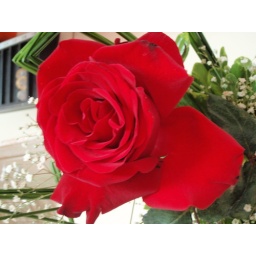
red rose in garden